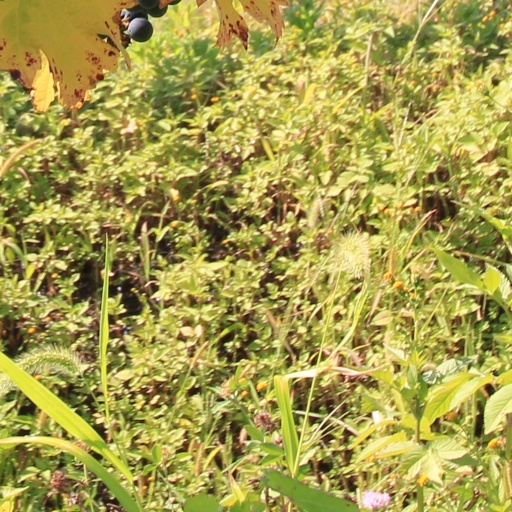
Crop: grape